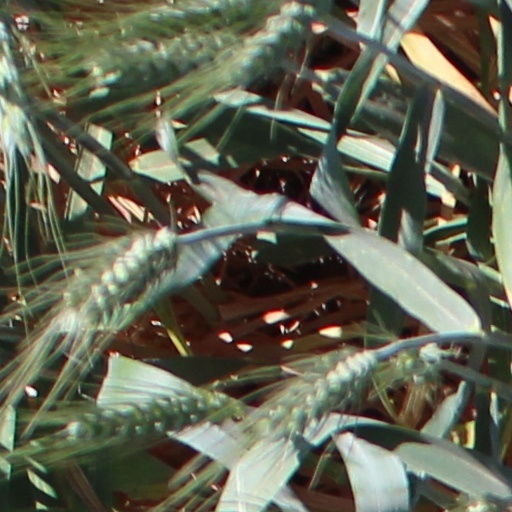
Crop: wheat